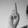
ASL letter: R